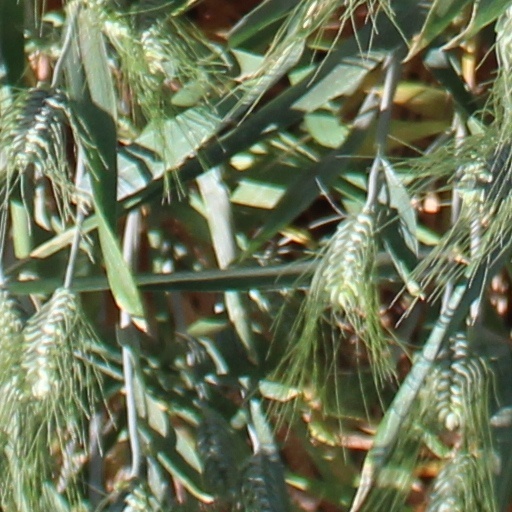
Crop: wheat